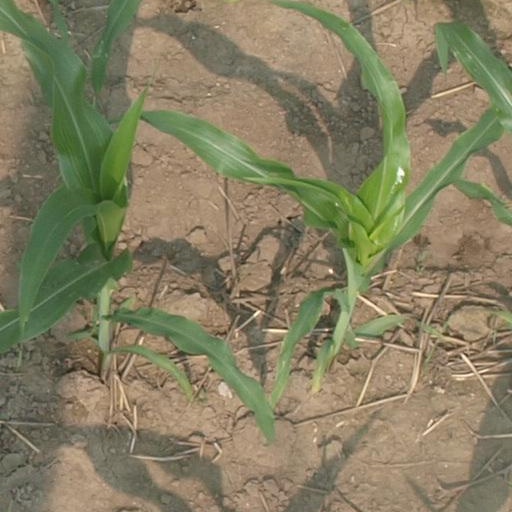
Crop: maize; corn